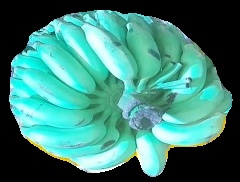
Variety: elakki-bale
Grade: grade2